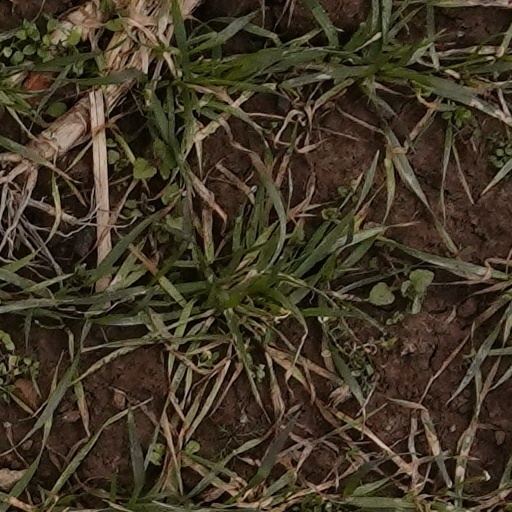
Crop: wheat